Blood transfusion

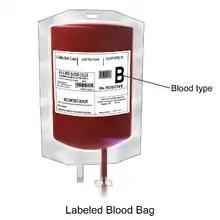
Illustration of labeled blood bag

The World Health Organization (WHO) recommends that all donated blood be tested for transfusion-transmissible infections. These include HIV, hepatitis B, hepatitis C, "Treponema pallidum" (syphilis) and, where relevant, other infections that pose a risk to the safety of the blood supply, such as "Trypanosoma cruzi" (Chagas disease) and "Plasmodium" species (malaria). According to the WHO, 10 countries are not able to screen all donated blood for one or more of: HIV, hepatitis B, hepatitis C, or syphilis. One of the main reasons for this is because testing kits are not always available. However the prevalence of transfusion-transmitted infections is much higher in low income countries compared to middle and high income countries.